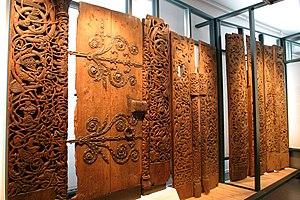
La sculpture sur bois norvégienne, treskurd ou treskjæring, occupe en Norvège une place privilégiée dans les arts décoratifs, la décoration intérieure et l’ornement extérieur pour des raisons à la fois historiques, populaires et architecturales. Dans ce pays scandinave, la persistance du bois comme matériau de construction pour les maisons d’habitation et d’exploitation, les bâtiments publics et les édifices religieux jusqu’à nos jours a permis de donner à cet art décoratif une valeur importante sur le plan national, probablement bien plus que dans les pays où elle se cantonne pour beaucoup aux arts mineurs. C’est essentiellement pendant les XVIIIᵉ et XIXᵉ siècles que la sculpture sur bois prend une ampleur considérable au moment où les Norvégiens font l’expérience du mouvement artistique et culturel Dragestil, fondé sur la redécouverte du haut Moyen-Âge et de la culture pré-chrétienne avec tous les symboles ornementaux véhiculés par la recherche identitaire du peuple norvégien en période d’émancipation politique vis-à-vis de ses voisins scandinaves.